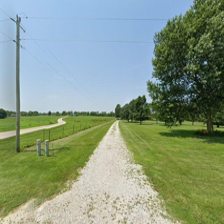
Label: streetView